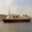
Label: ship